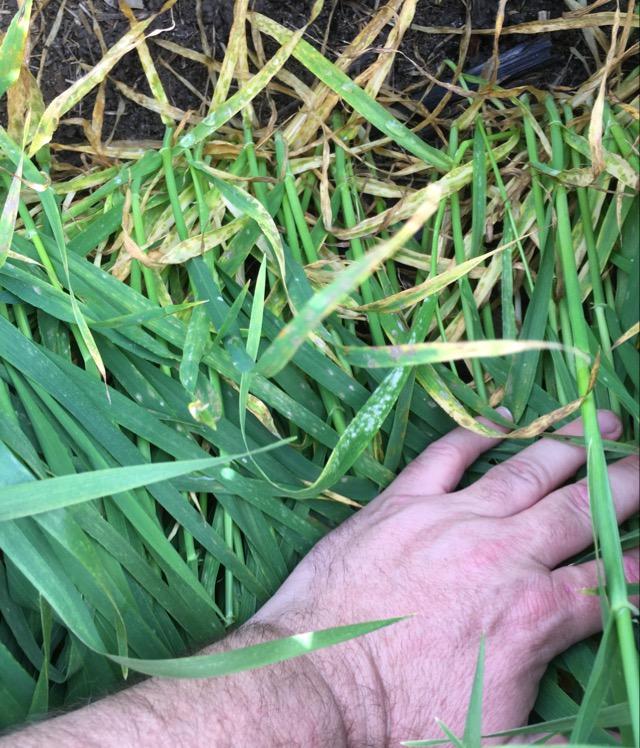
Plant: Wheat
Disease: wheat powdery mildew